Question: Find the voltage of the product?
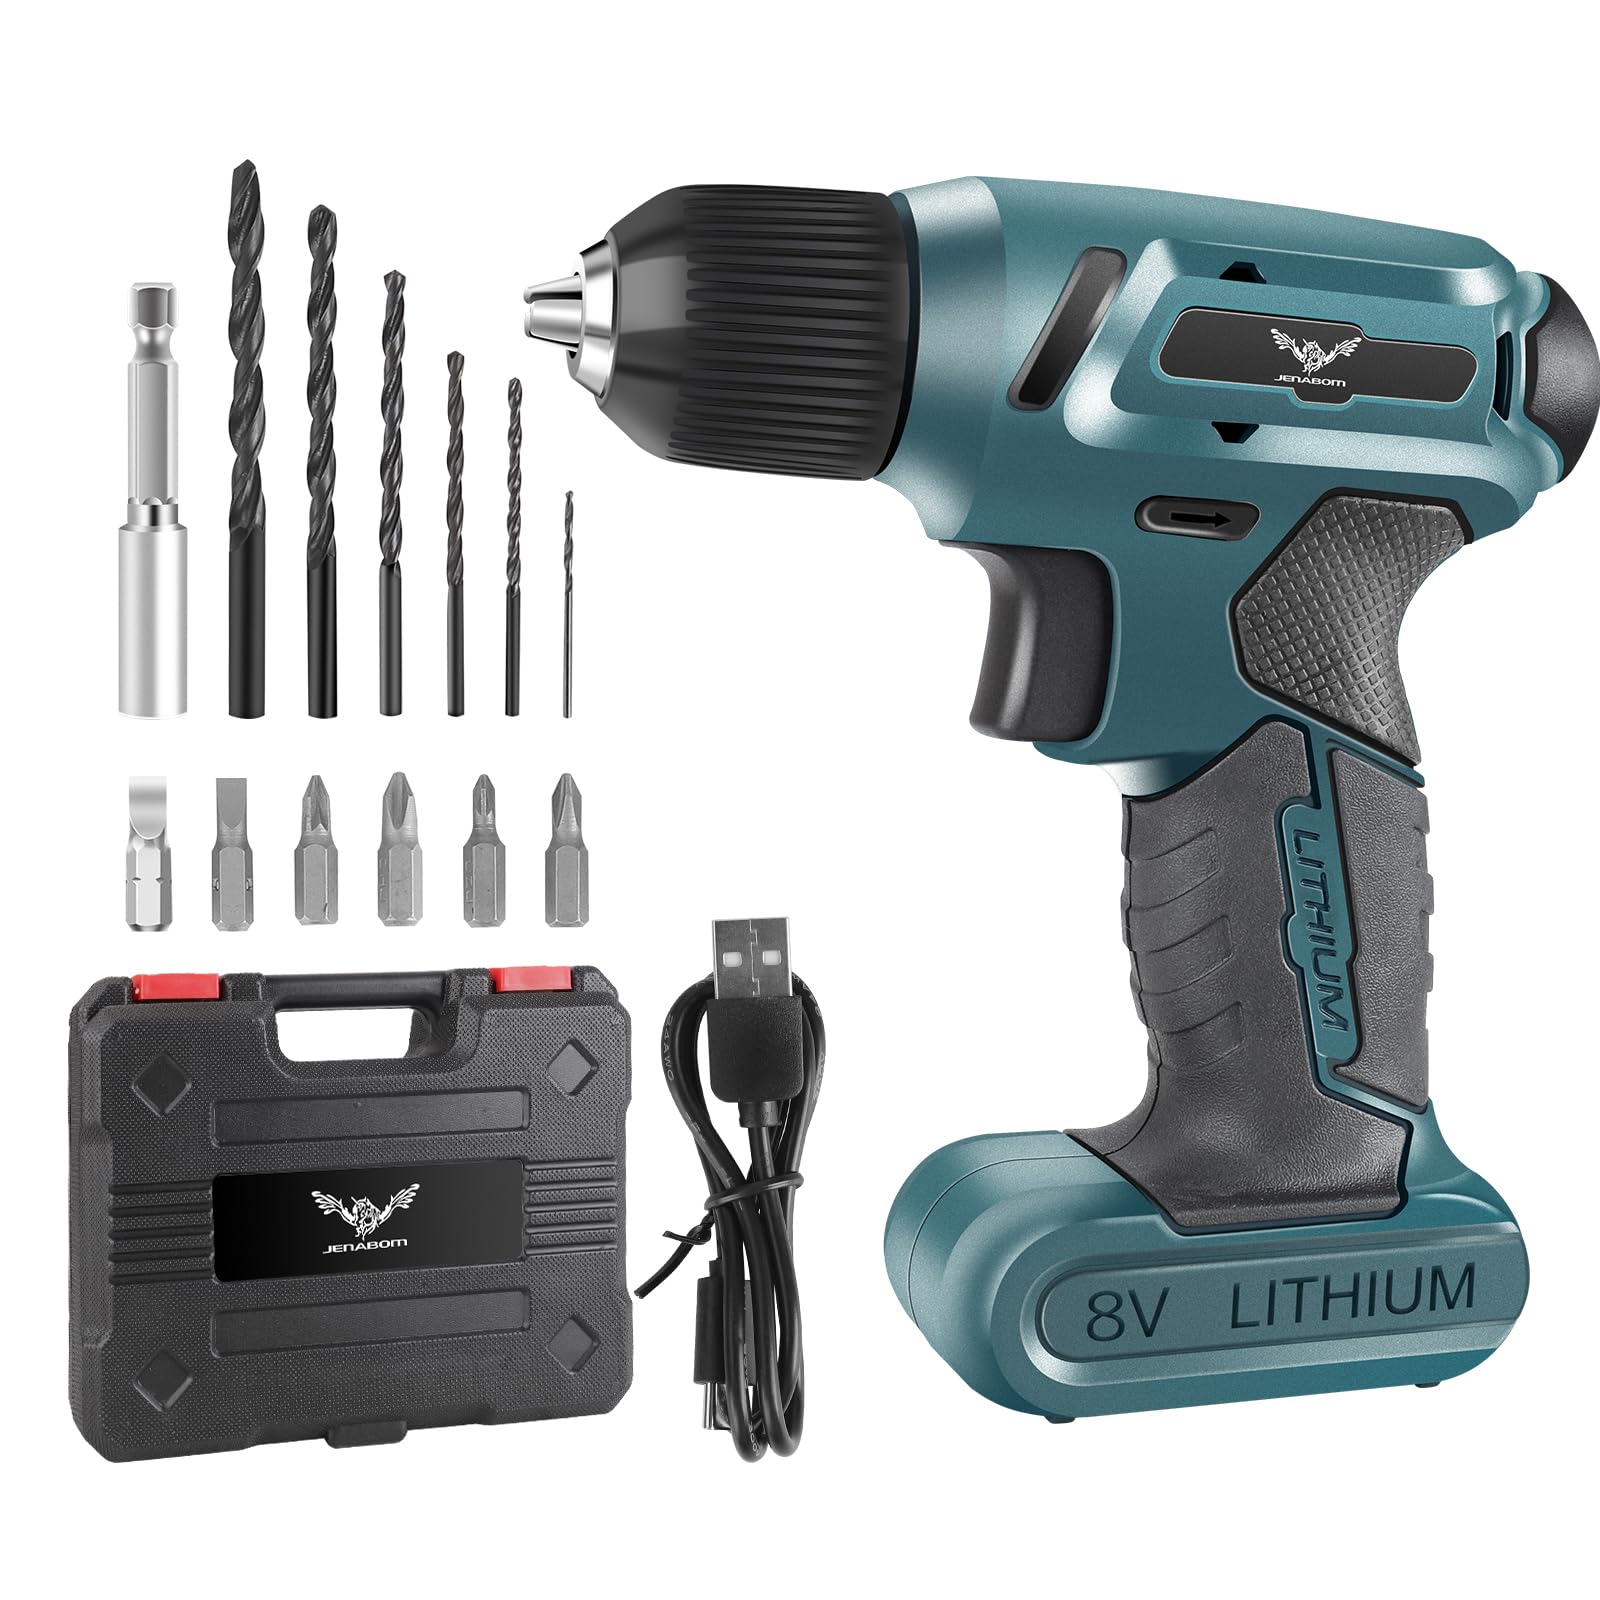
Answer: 8.0 volt